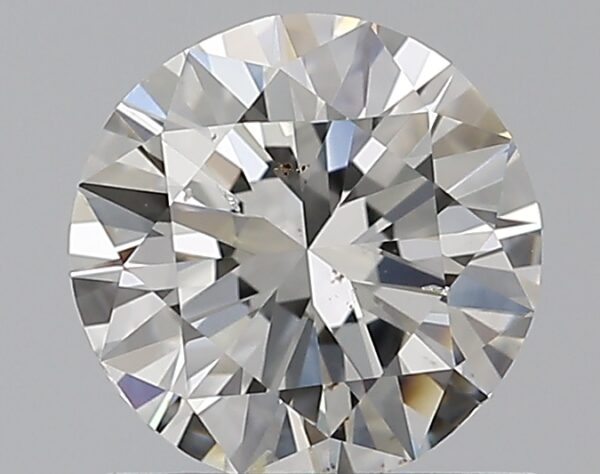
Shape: round
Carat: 1
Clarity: SI1
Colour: H
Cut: VG
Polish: EX
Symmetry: GD
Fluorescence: N
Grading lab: GIA
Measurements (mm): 6.38 x 6.45 x 3.91